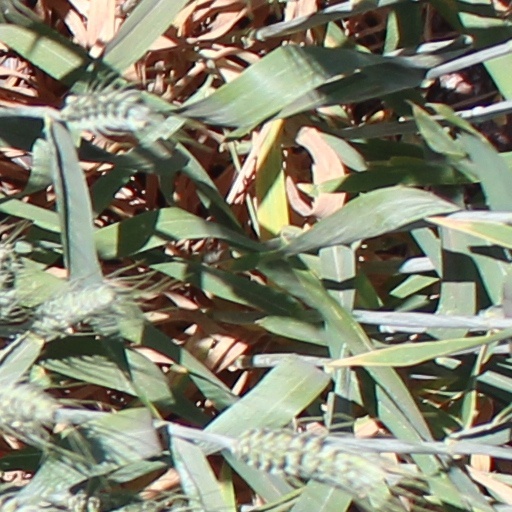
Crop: wheat